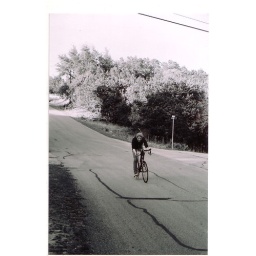
This hill is right near his lake house right outside austin, he was moving so quick